Haijin

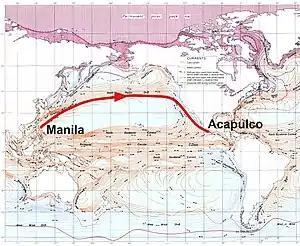
Northerly trade route as used by eastbound Manila galleons

Although the sea ban left the Ming army free to extirpate the remaining Yuan loyalists and secure China's borders, it tied up local resources. 74 coastal garrisons were established from Guangzhou in Guangdong to Shandong; under the Yongle Emperor, these outposts were notionally manned by 110,000 subjects. The loss of income from taxes on trade contributed to chronic funding difficulties throughout the Ming, particularly for Zhejiang and Fujian provinces. The Ming also spent heavily on managing the tribute missions: the cost of accommodation for the embassy, escorting them to the capital and back, and presenting diplomatic gifts outweighed any profits the Ming received through the tribute trade.